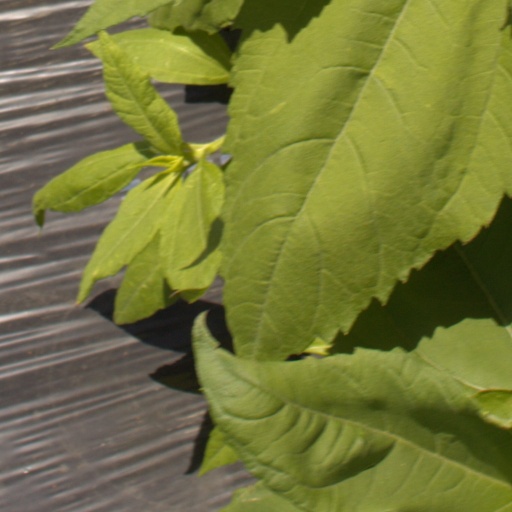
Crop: Jerusalem artichoke